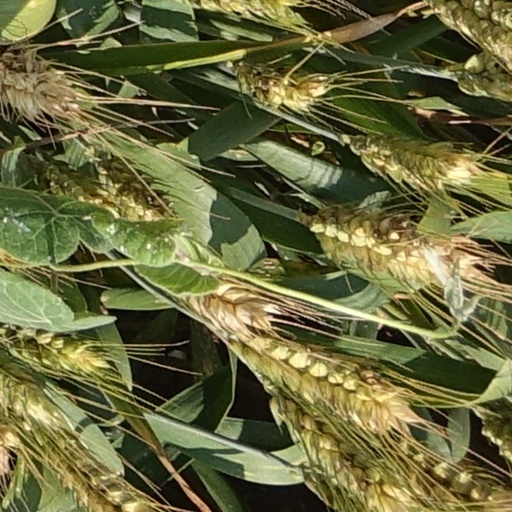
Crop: wheat